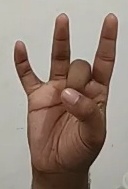
ASL sign: 8